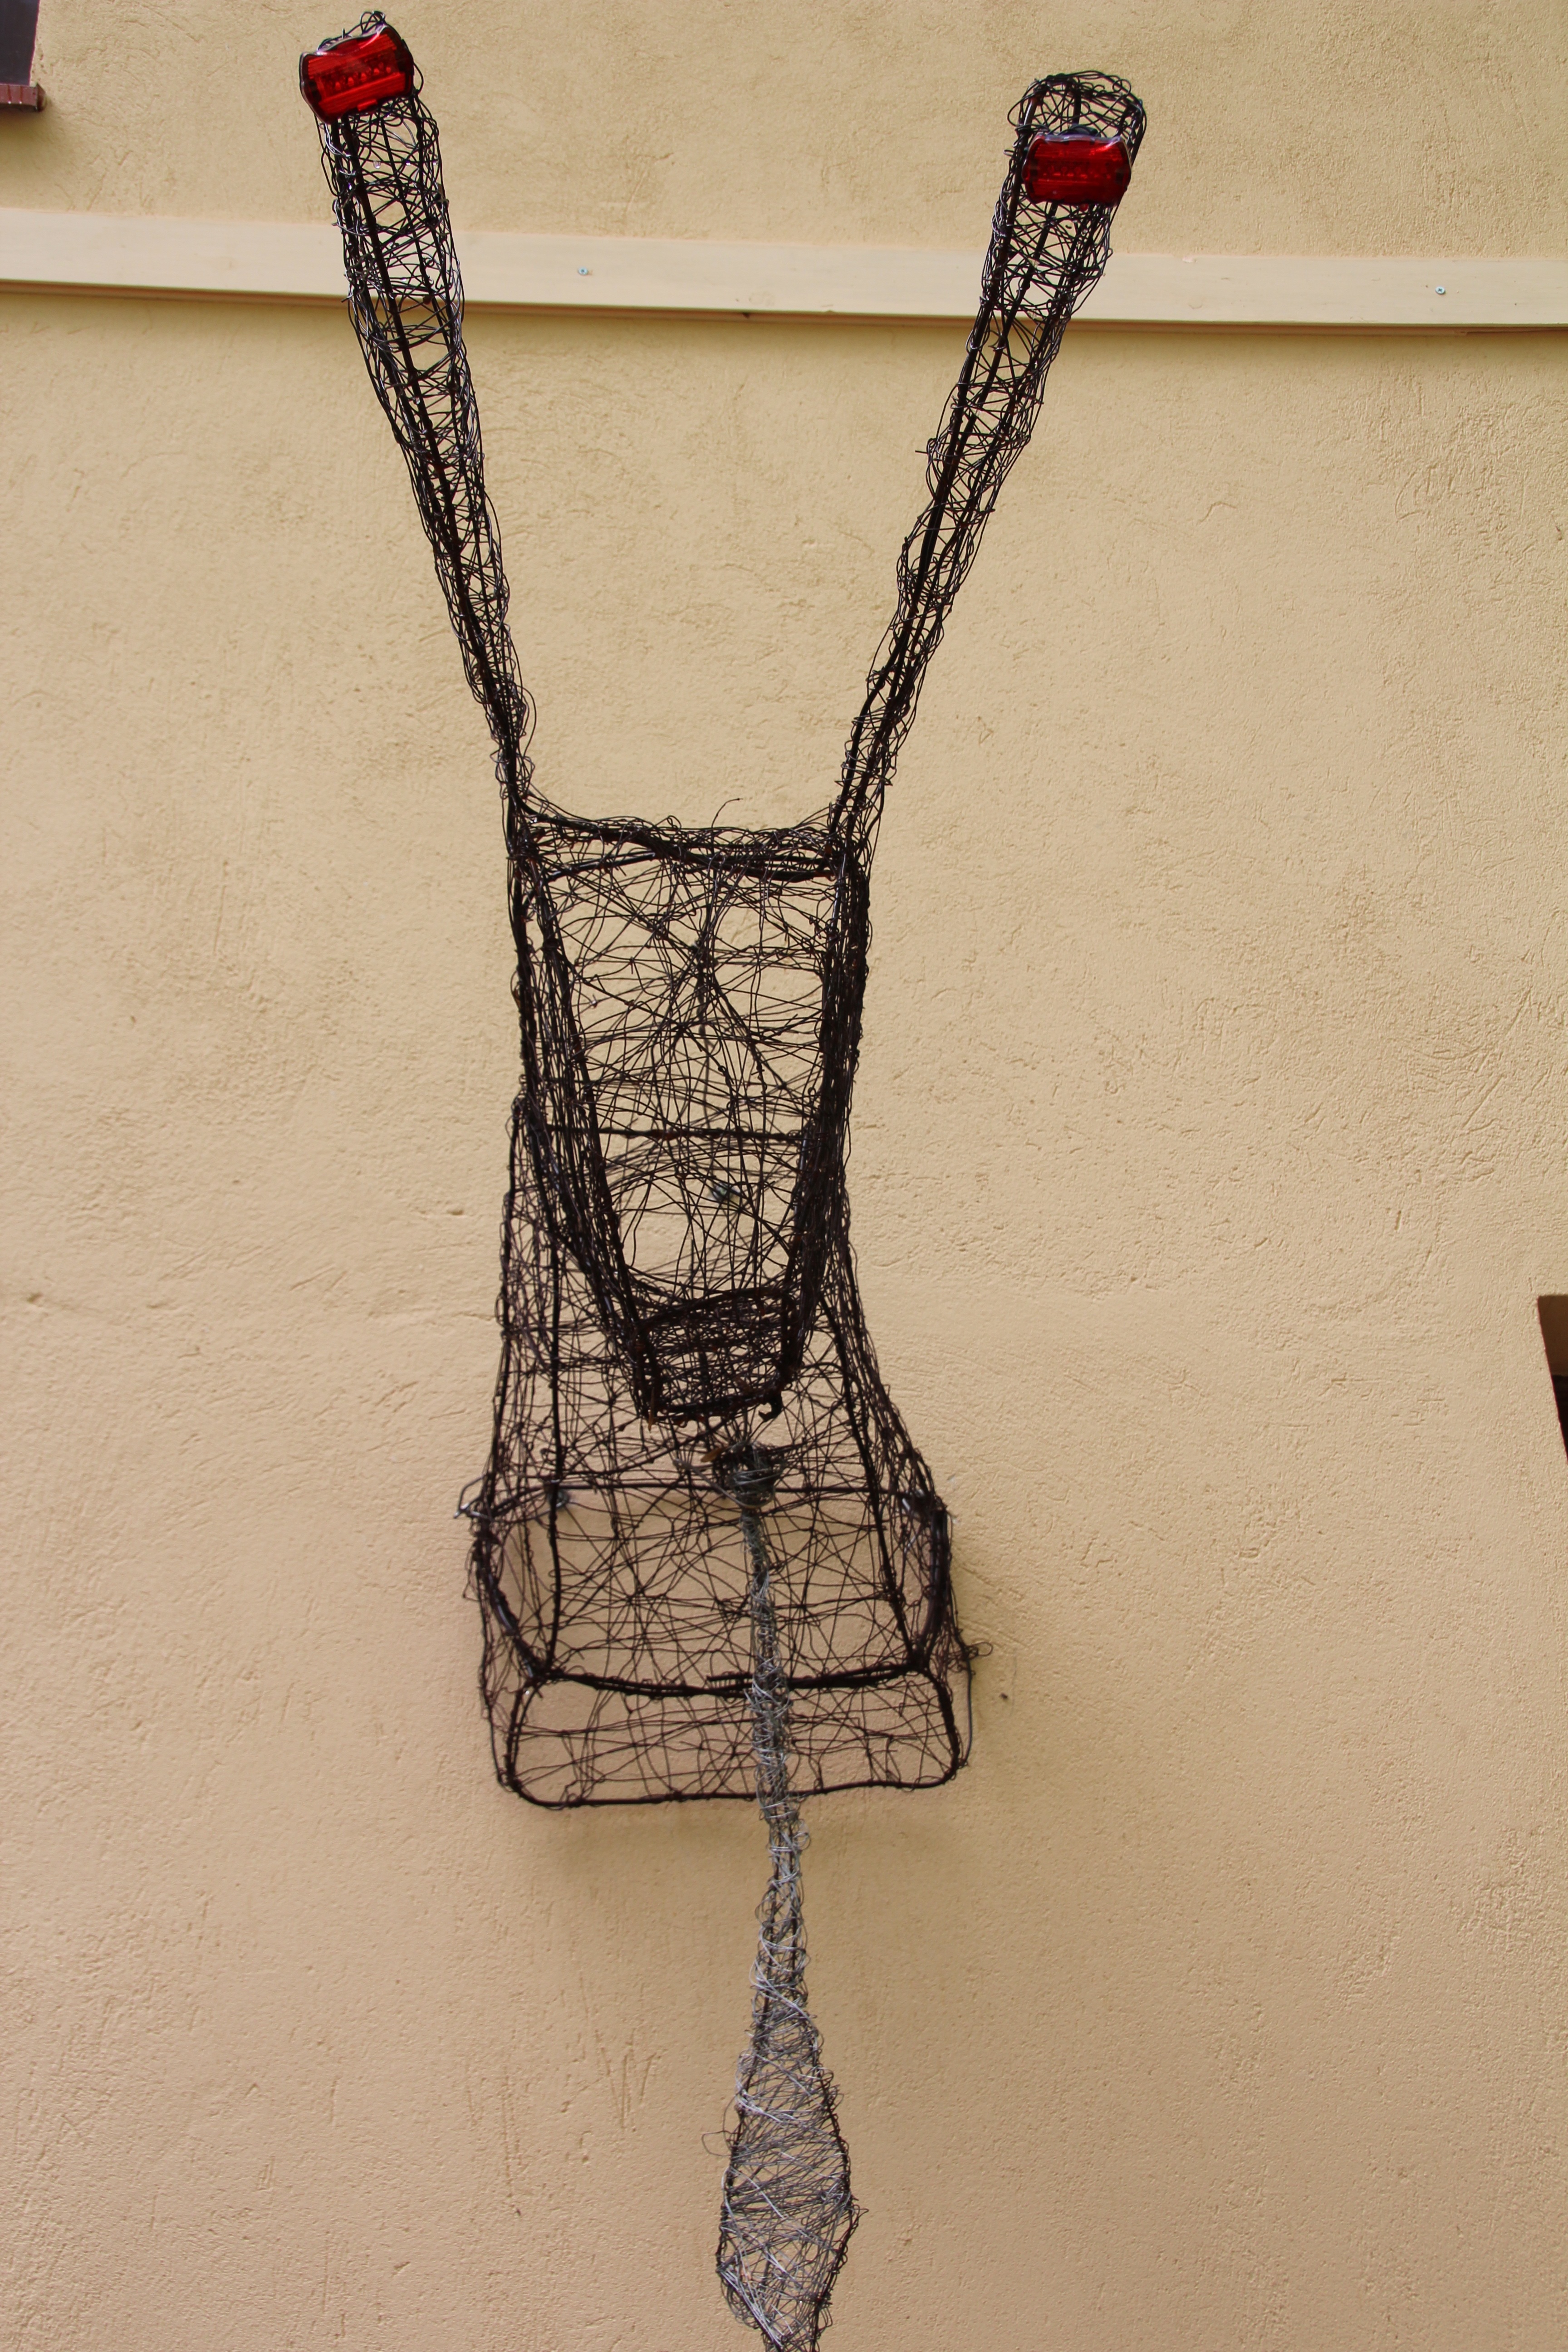
hand, wood, wild, pattern, clothing, antler, fig, sculpture, art, sketch, drawing, design, artificial, hirsch